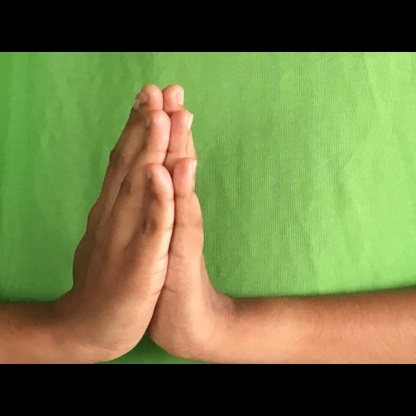
Mudra: Anjali